MobileMe

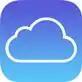
iCloud icon

From early 2011 onwards, MobileMe retail boxes began being removed entirely from sale at all Apple Stores, with stock slowly being discontinued from other stores, and from June 6, 2011 users were prevented from subscribing or renewing to the MobileMe service via Apple's website. On June 6, 2011, at WWDC 2011, iCloud's release was announced for sometime in fall 2011, entirely replacing the MobileMe service which would be discontinued, however both would continue to be run concurrently for current MobileMe subscribers through June 30, 2012. Because of MobileMe's perceived public failings, Steve Jobs anticipated skepticism to his claim that iCloud "just works", and asked rhetorically, "Why should I believe them? They're the ones that brought me MobileMe!".